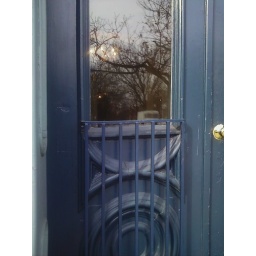
Use a window or a door as a frame for your subject today in a photograph.